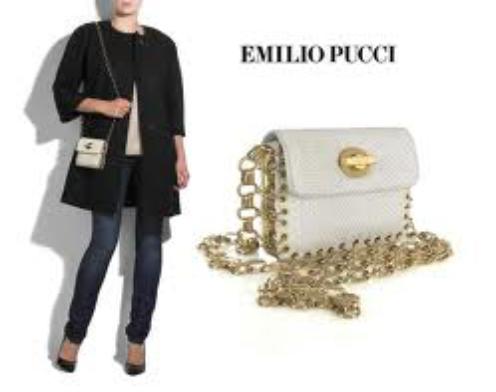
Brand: Emilio Pucci
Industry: Clothes